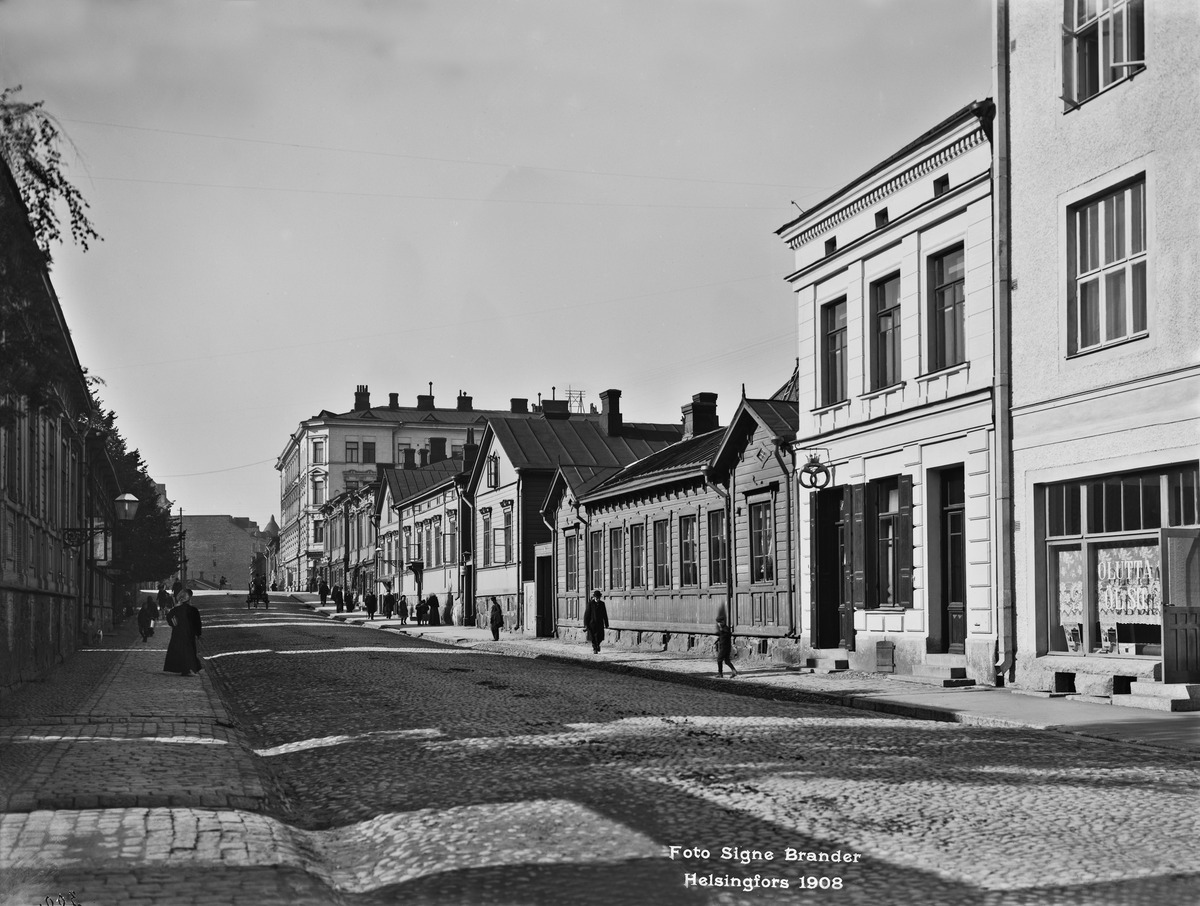
Punavuorenkatu 3, 5, 7a, 7b
sisällön kuvaus: Punavuorenkatu 3, 5, 7a, 7b. mustavalkoinen
Kuvaaja: Brander, Signe, valokuvaaja
Ajankohta: kuvausaika 1908
Paikka: Suomi, Uusimaa, Helsinki, Punavuori Helsinki, Punavuorenkatu 3, 5, 7a, 7b
Aiheet: puurakennukset, mainonta, jalankulkijat